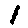
Label: 1